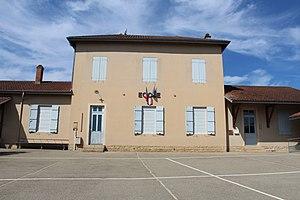
École communale de Saint-Julien-sur-Veyle.
Saint-Julien-sur-Veyle est une commune française, située dans le département de l'Ain en région Auvergne-Rhône-Alpes. Le bourg du village du canton de Vonnas, installé sur un promontoire surplombant les vallons du Bourbon et du Berthelon, fait face à la vaste surface boisée située au sud-ouest de Saint-Julien.